Yellow bunting

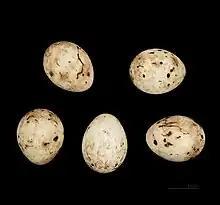

It is 14 cm long and has a conical, grey bill, pinkish-brown feet and brown eyes. The male is grey-green above with black streaks on the back. The underparts are yellow-green (brightest on the throat and belly) with streaks on the flanks. It has black lores, a narrow black chin, a pale eye ring and white outer tail feathers. There are two bars on the wing, formed by pale tips to the median and greater wing coverts. The female is similar to the male but paler without the black on the lores and chin. The species has a twittering song and a soft "" call.